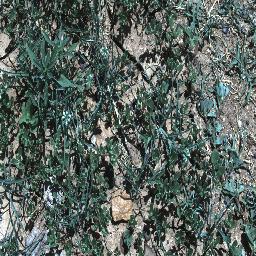
Label: negative